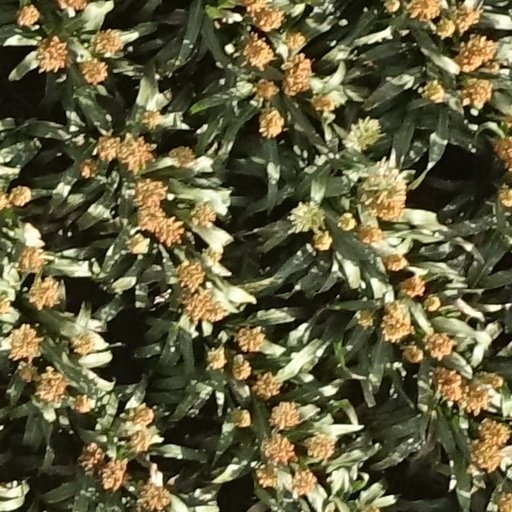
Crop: sorghum